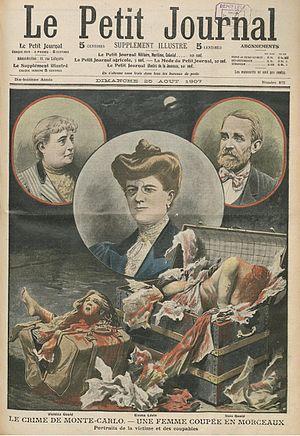
Vere Thomas St. Leger Goold, né le 2 octobre 1853 à Clonmel en Irlande et mort le 19 avril 1909 au Camp de Hattes près du Maroni, dépendant des Îles du Salut en Guyane, est un joueur de tennis et criminel irlandais.